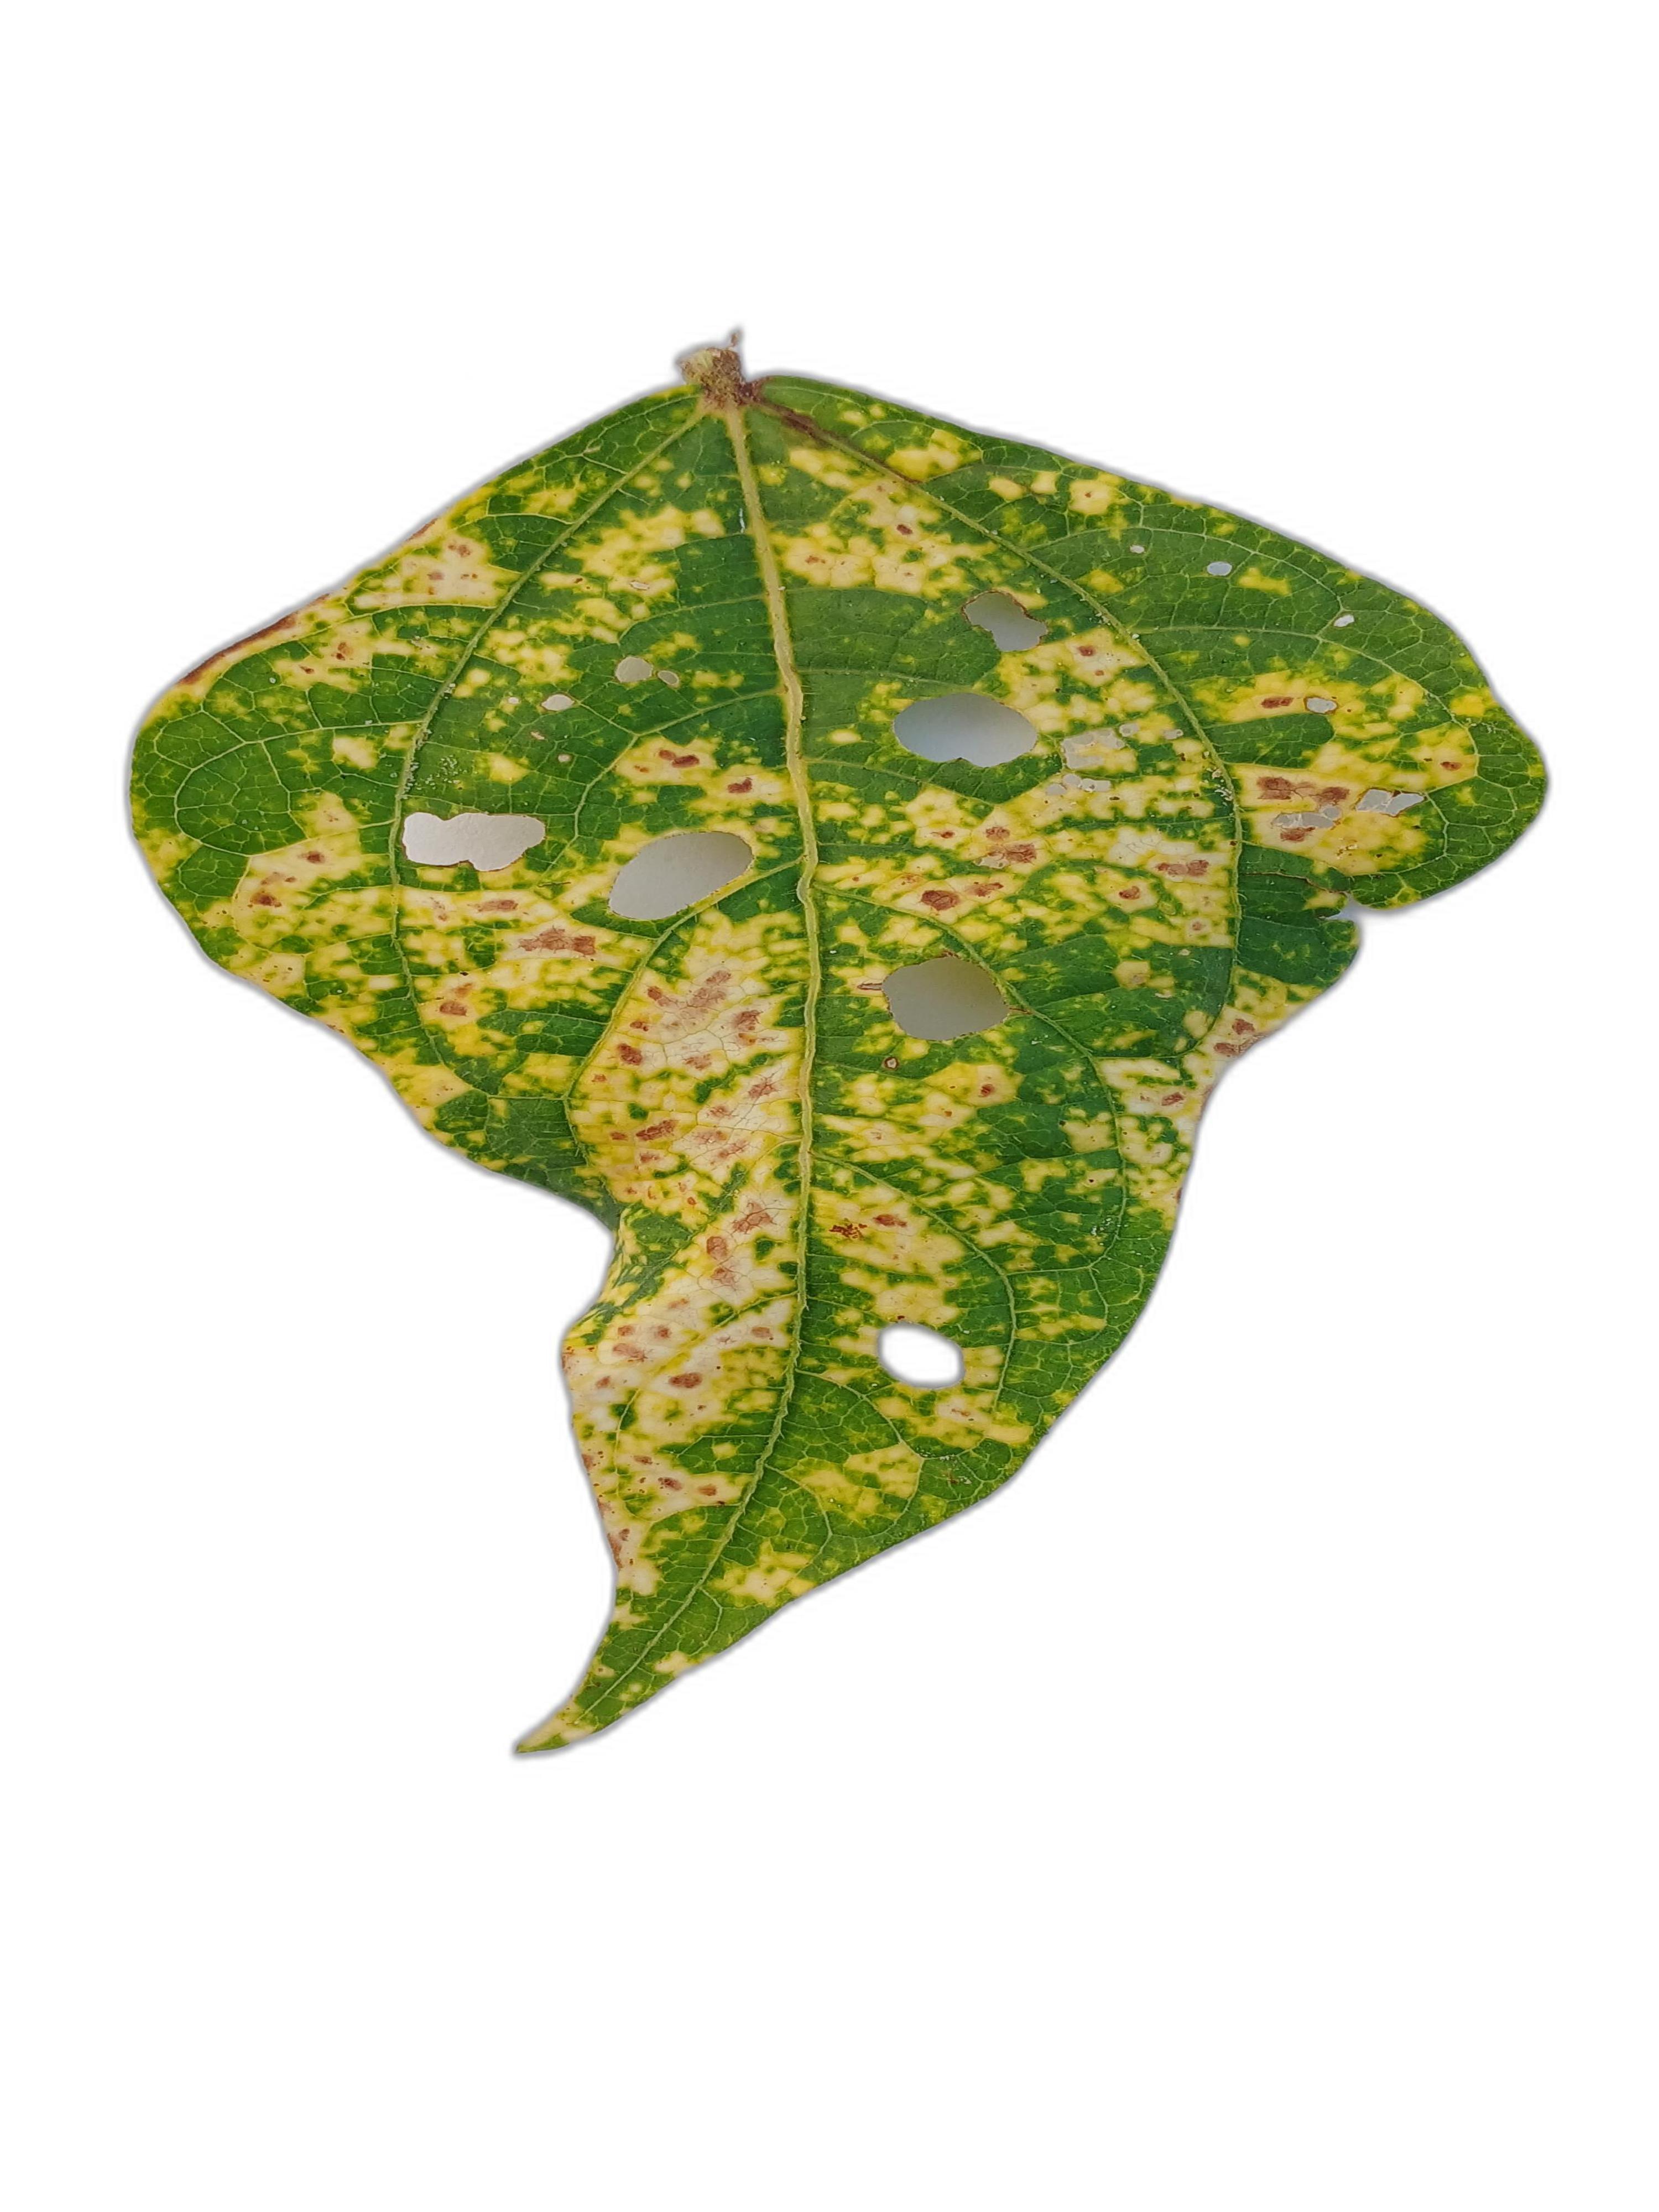
Label: Yellow Mosaic